Saint Nicholas and his servant

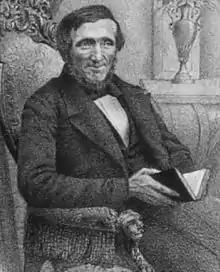
Jan Schenkman

The picture book was written by the Dutch teacher and poet Jan Schenkman (1806–1863). At the age of twenty-two, he became a teacher at a poor school in Amsterdam. He was mainly specialized in teaching arithmetic and language.